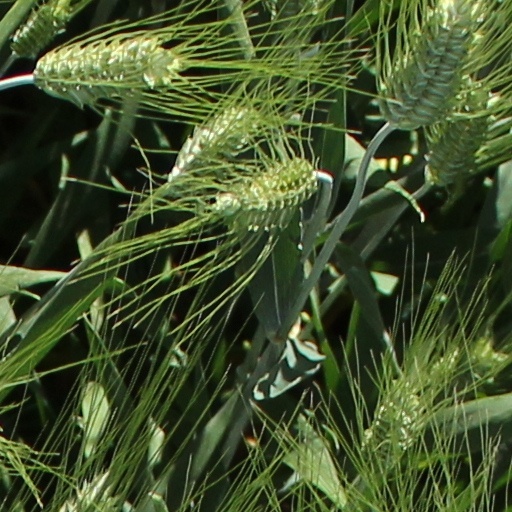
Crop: wheat